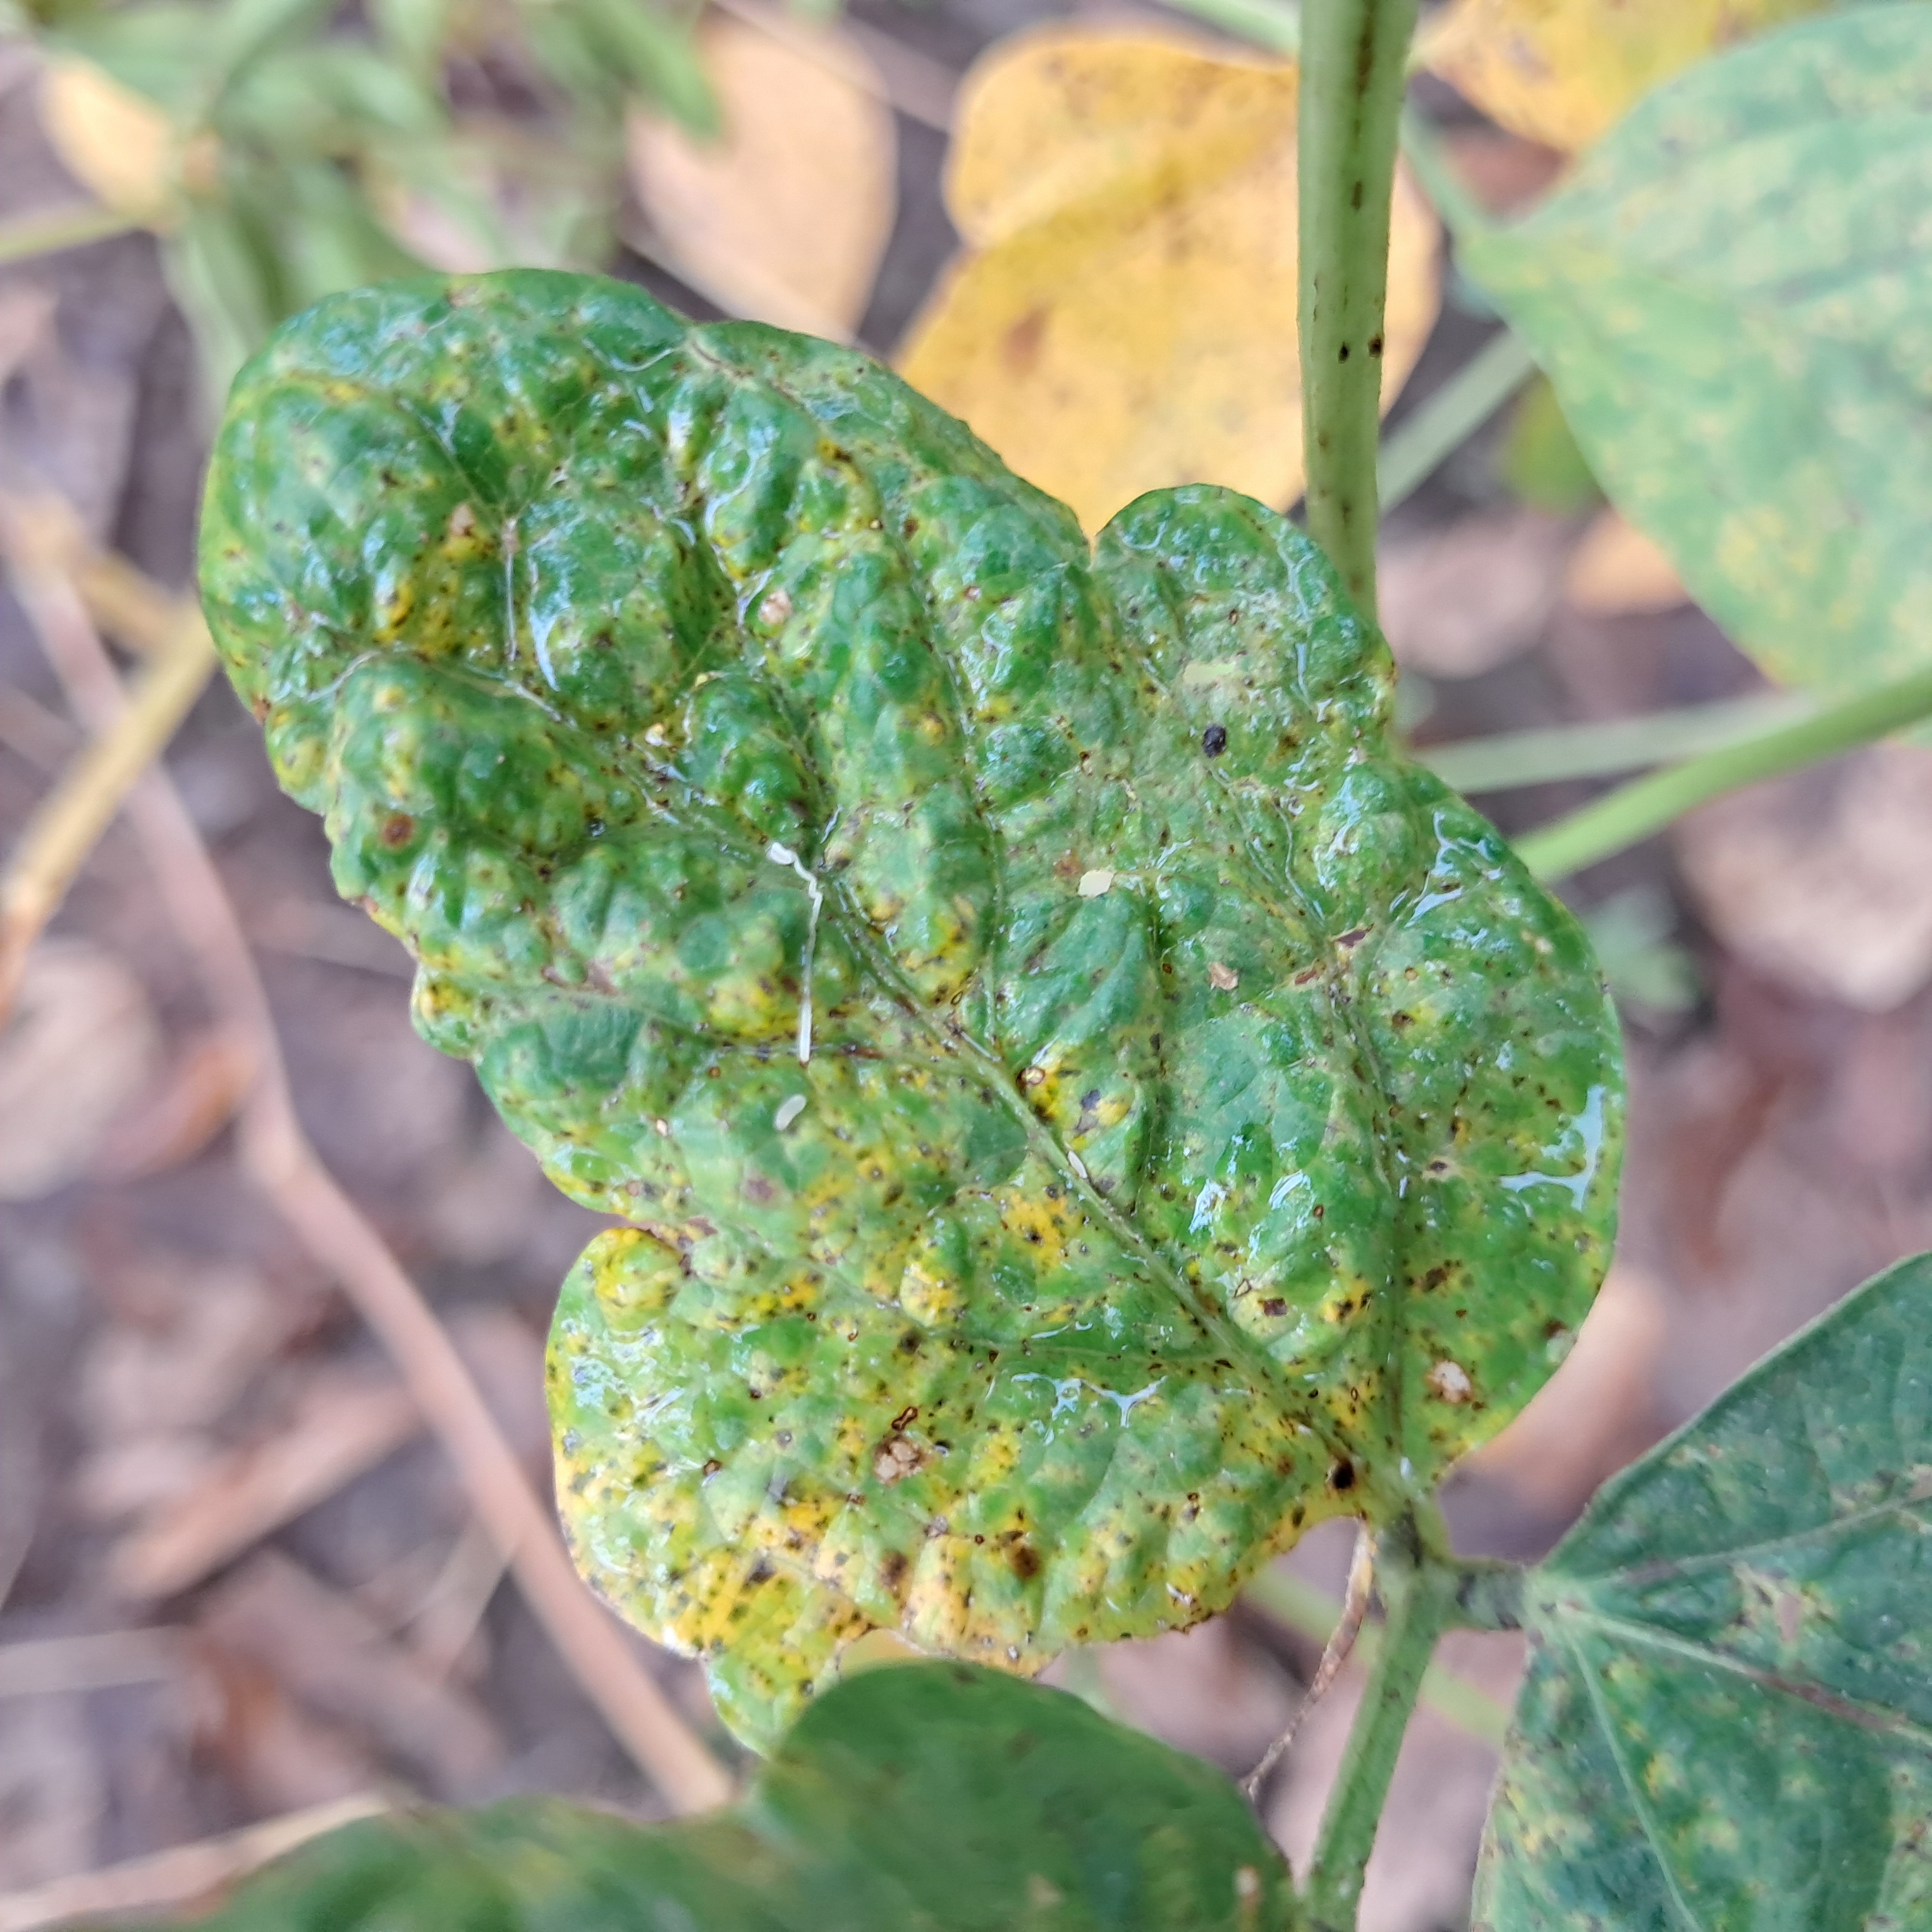
Label: Mosaic